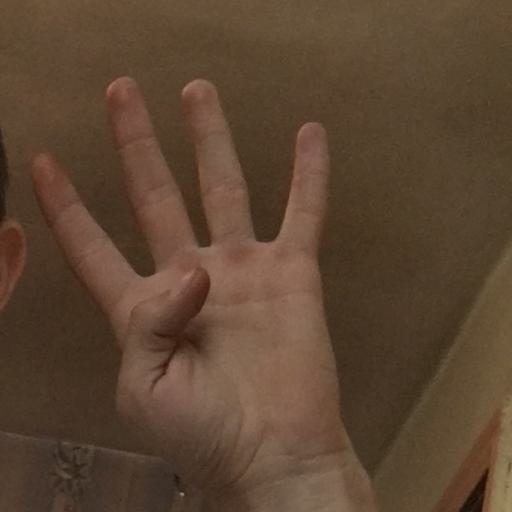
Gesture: four